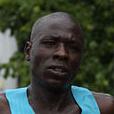
Age: 28